The Bottom of the Well

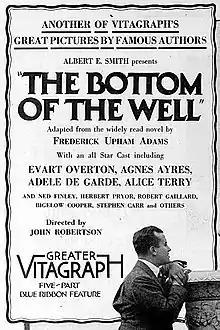
Contemporary advertisement

The Bottom of the Well is a 1917 American silent drama film directed by John S. Robertson and starring Evart Overton, Agnes Ayres and Adele DeGarde.